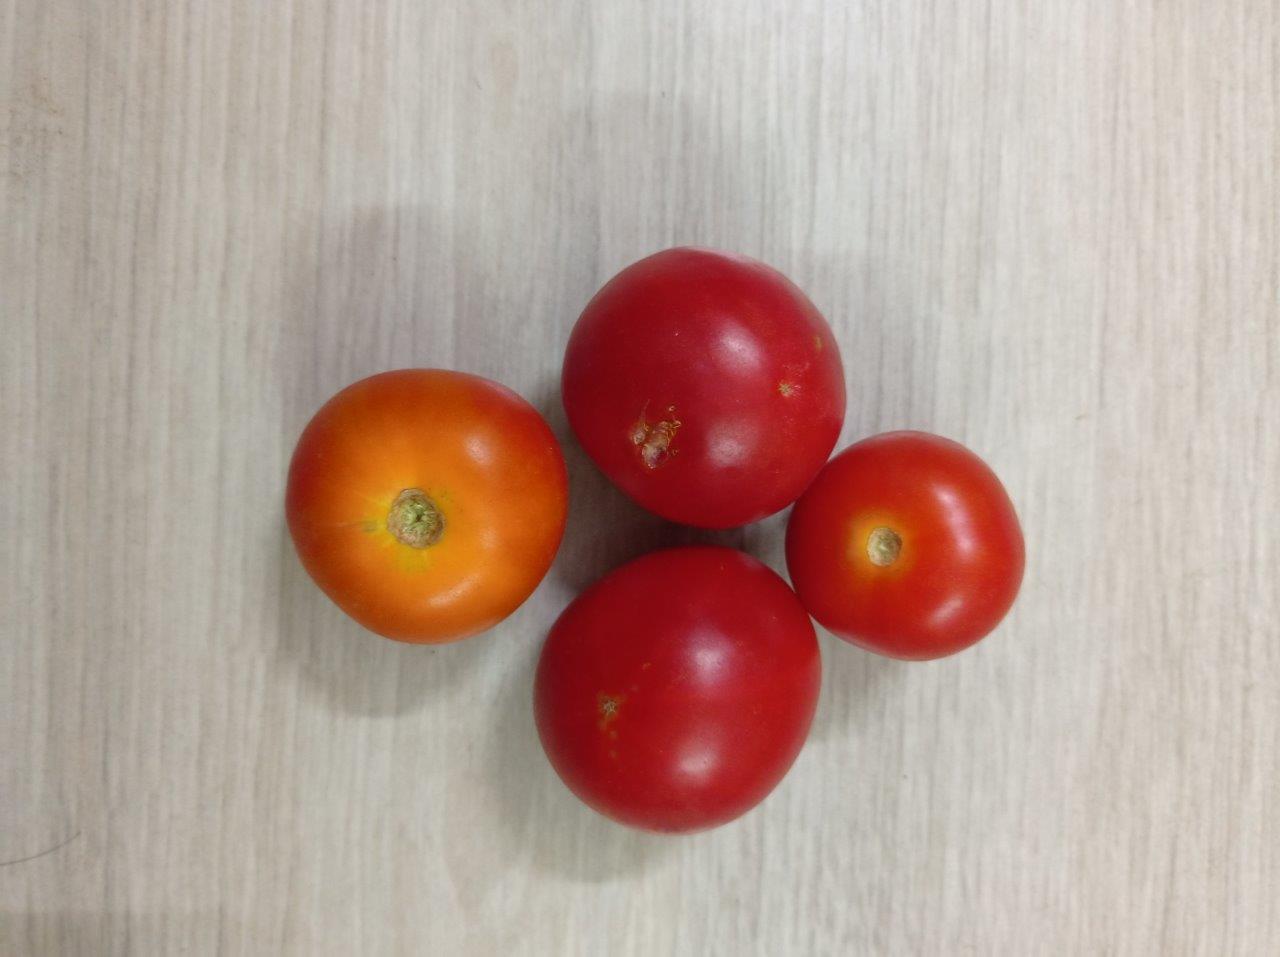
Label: Fresh